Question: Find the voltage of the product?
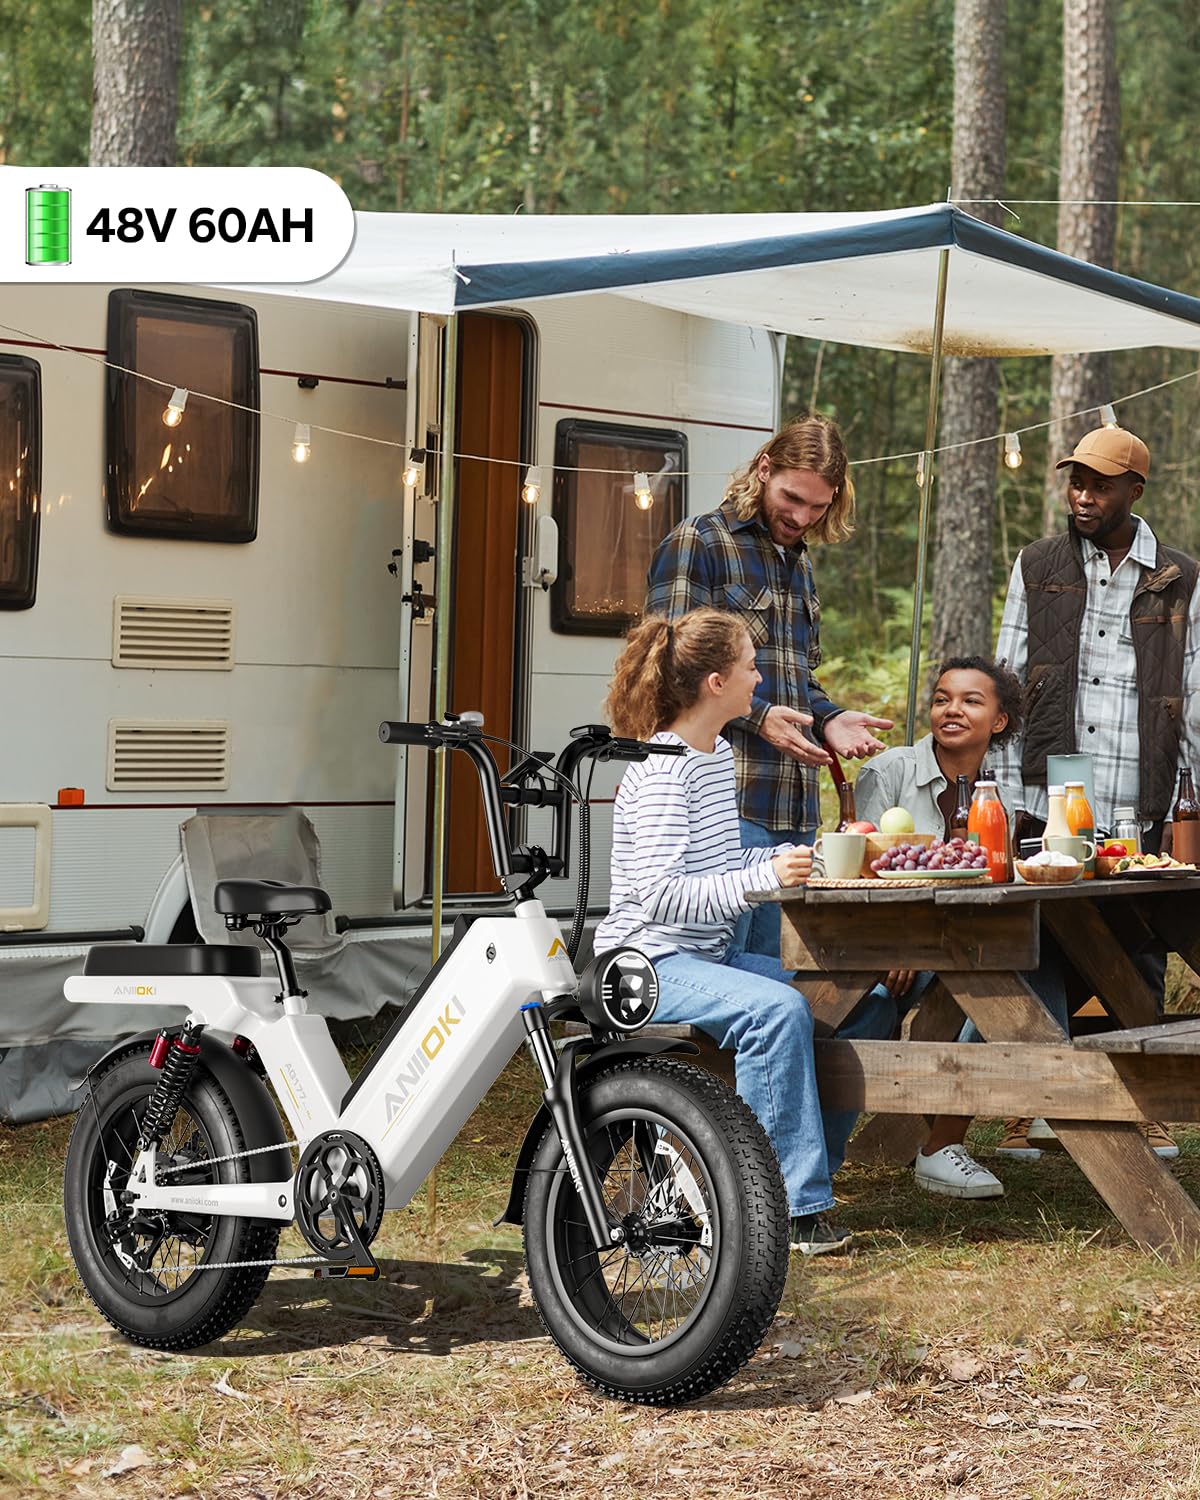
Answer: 48.0 volt